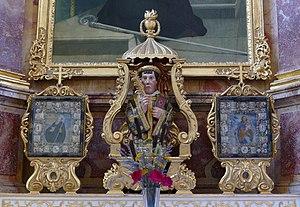
L'abbaye d'Altorf était un monastère qui fut occupé par les bénédictins de 974 à 1790. Fondé en 974 par le comte d'Eguisheim. Pillée à plusieurs reprises depuis la guerre des paysans jusqu'à la fin de la guerre de Trente Ans. En 1606, l'affiliation à la Congrégation de Bursfelde est ratifiée. Incorporée en 1624 à la congrégation bénédictine de Strasbourg. Elle a été supprimée par la Révolution française de 1789.